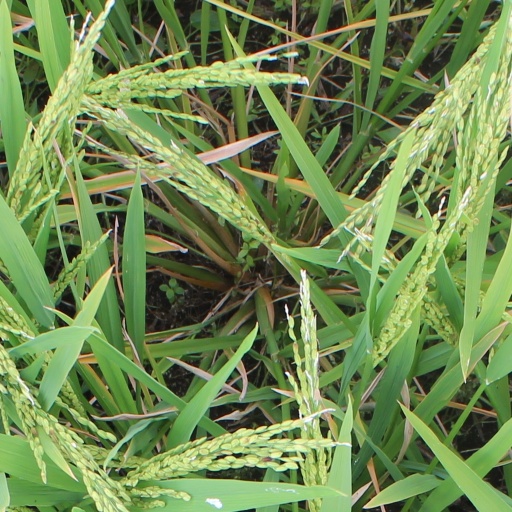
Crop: rice